2011 Belmont Stakes

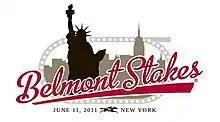
"The Test of the Champion"

The 2011 Belmont Stakes was the 143rd running of the Belmont Stakes and was won by Ruler on Ice. The race was run on June 11, 2011, and was televised in the United States on the NBC television network. The post time was EDT ( UTC). As in the previous year, the Belmont (the final jewel in the Triple Crown) was run without the elusive championship at stake as 2011 Kentucky Derby winner Animal Kingdom lost in the Preakness.